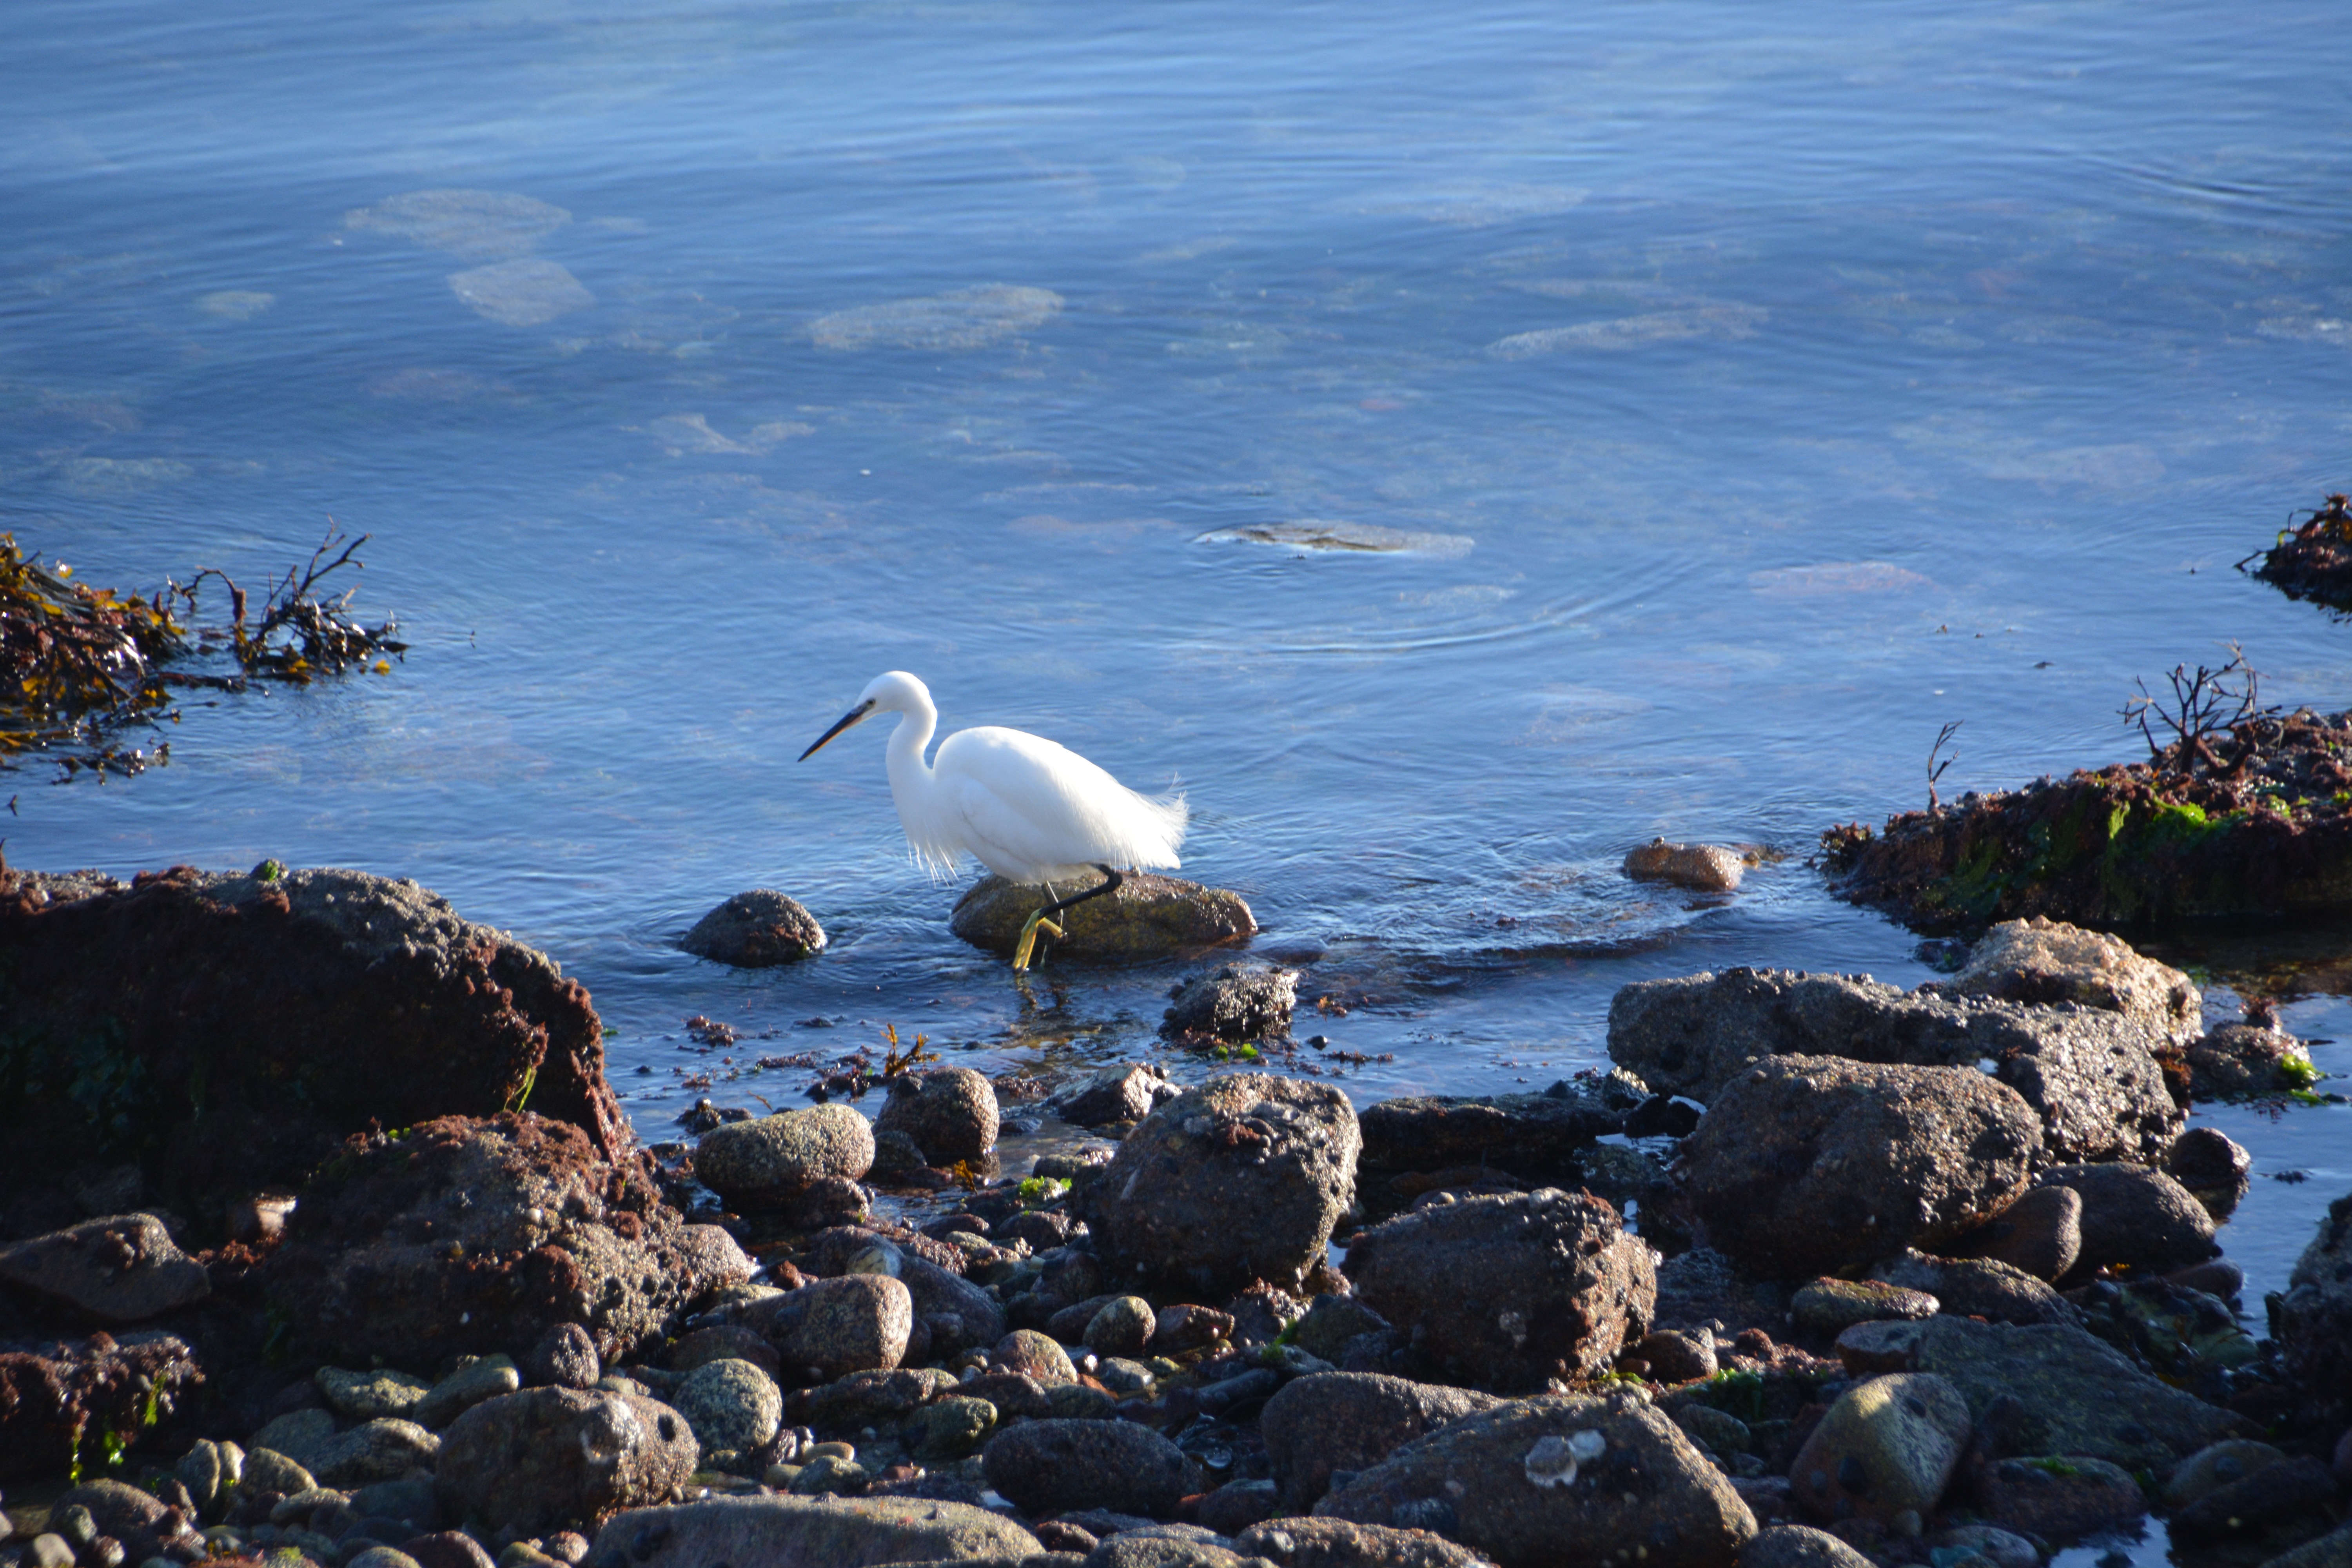
sea, coast, water, nature, rock, ocean, bird, white, shore, animal, wildlife, wild, reflection, bay, fauna, animals, egret, wader